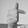
ASL letter: T